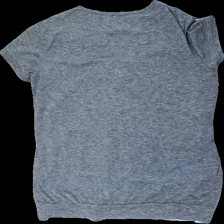
View: back
Type: T-shirt
Category: Ladies
Brand: Not in the list
Brand text on label: EP
Colors: Grey
Material: 100% polyester
Pattern: Other
Cut: Regular
Size: 42
Season: All
Trend: Sports
Damage location: top left
Damage 2 location: top center
Price range: <50
Recommended usage: Reuse
Description: grå melerad t-shirt för träning.